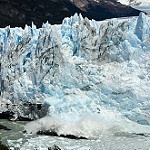
Label: glacier